Look Out Below

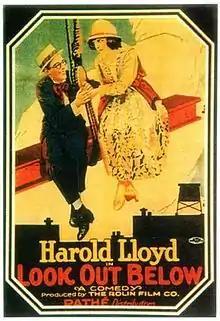

Look Out Below is a 1919 American short comedy film starring Harold Lloyd. Prints of this film survive.